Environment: real
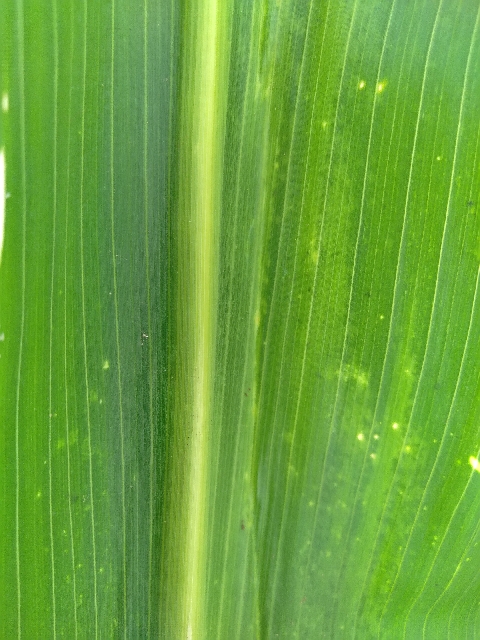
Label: lethal_necrosis